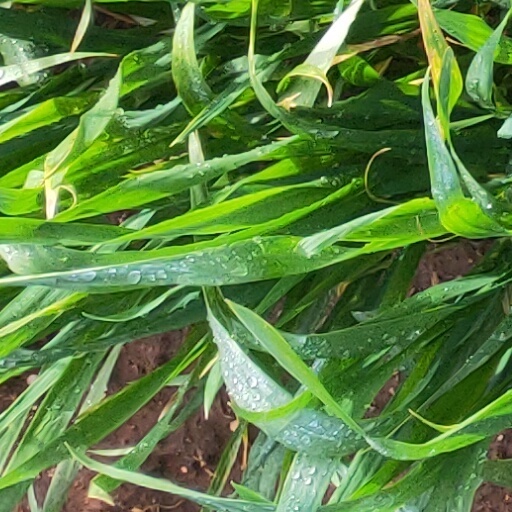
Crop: wheat